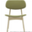
Label: chair